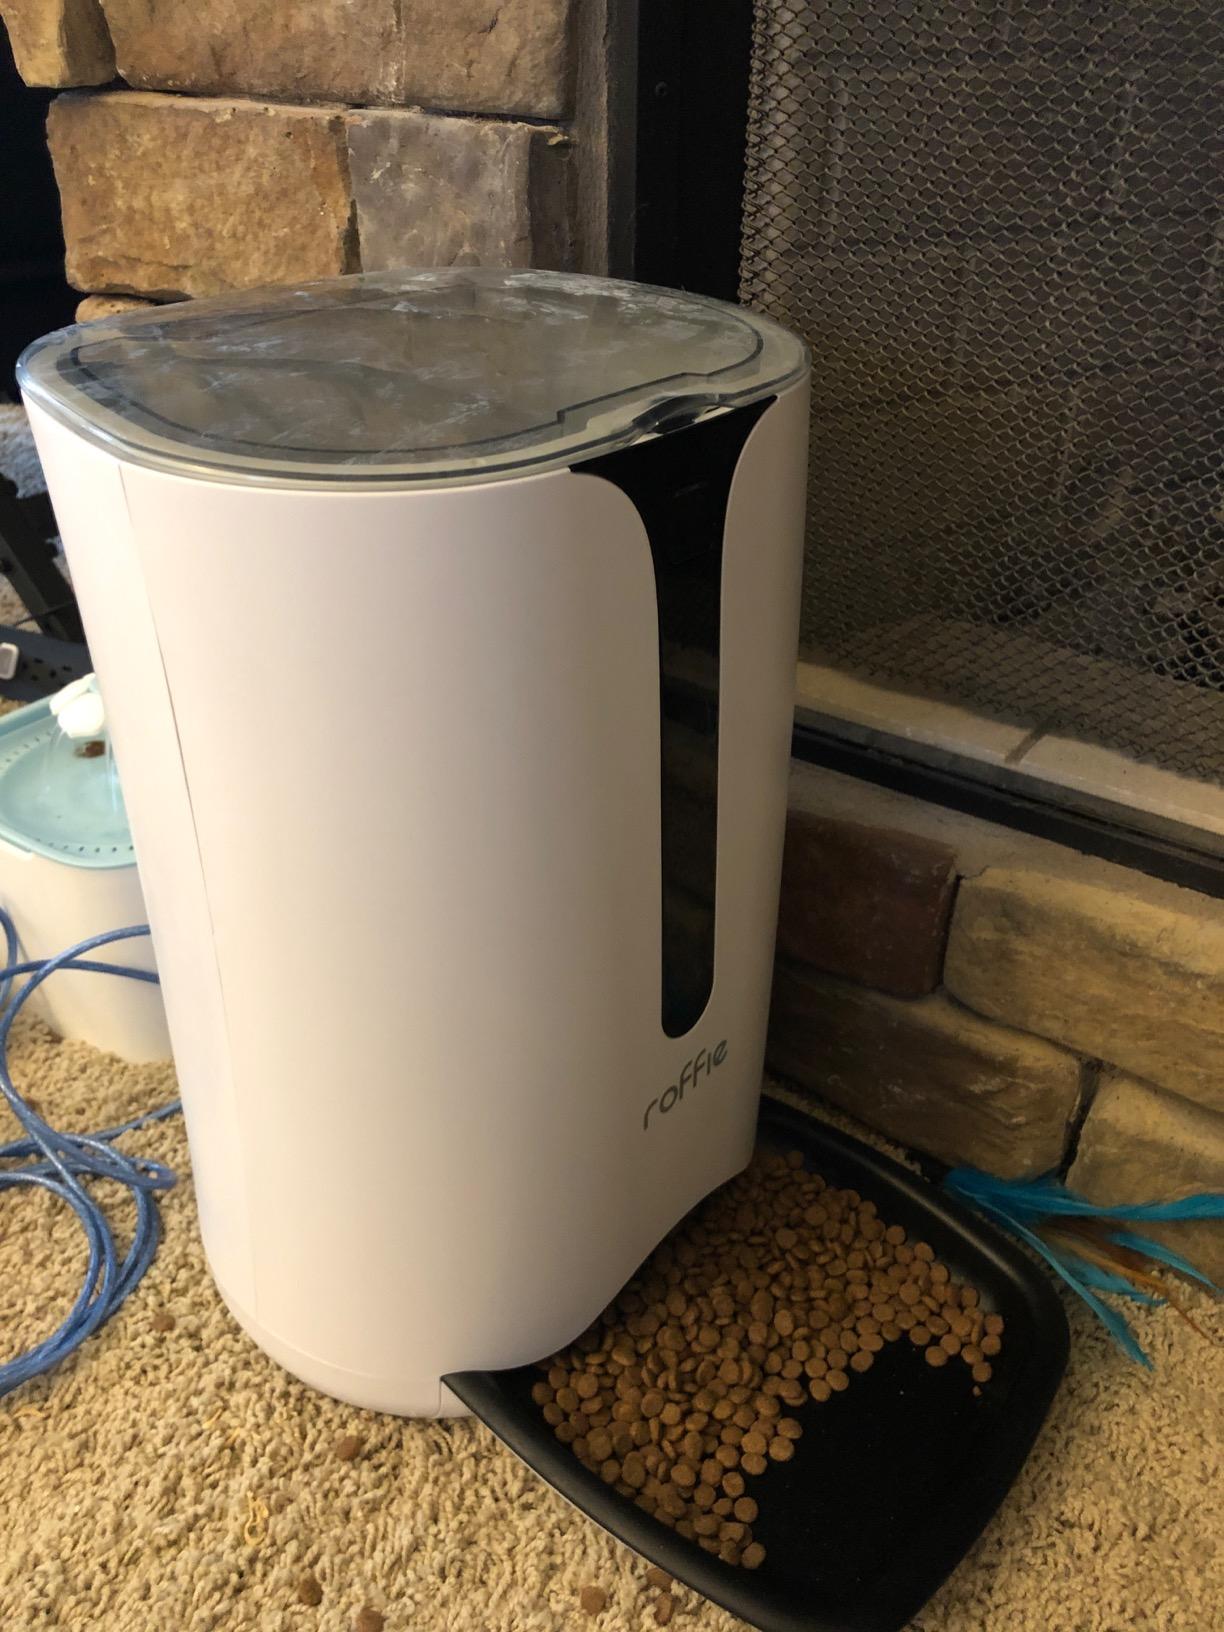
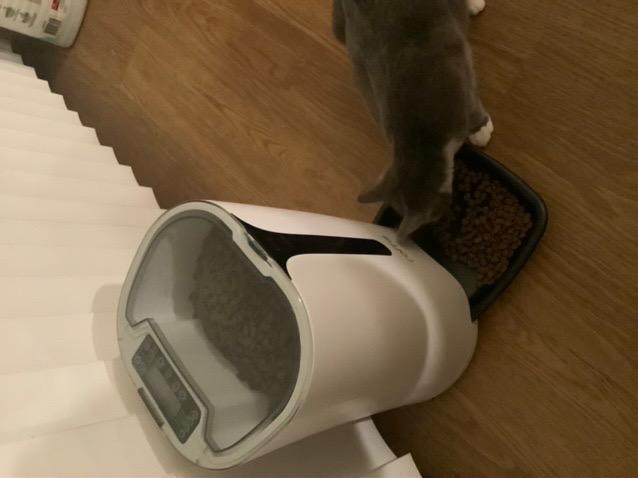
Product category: items_feeder
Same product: yes